Hugh Bourne

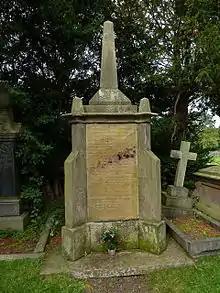
Memorial to Hugh Bourne at Englesea Brook

Missions, often accompanied by Camp Meetings, were disproportionately successful in working-class mining and agricultural communities. Each circuit planned and carried out its own missionary work separately until 1825, when the Conference appointed the General Missionary Committee to centralise guidance. By 1842 membership had increased to almost 80,000 with 500 travelling preachers and more than 1,200 chapels.